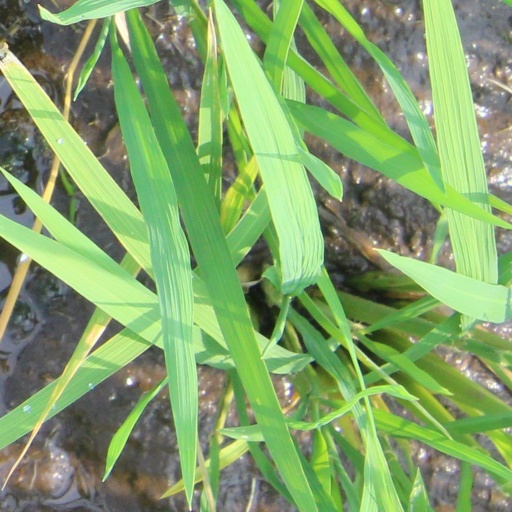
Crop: rice